Brotherhood of Andrew and Philip

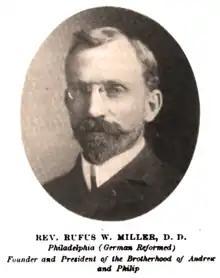
Rev. Rufus W. Miller, D.D.

Brotherhood of Andrew and Philip was a fraternal evangelical religious organization founded in 1888 by Rufus W. Miller, of Philadelphia. He became president of the organization's general council. The organization held its first federal convention in New York City in 1893. It was composed of members of 23 evangelical denominations in the United States besides chapters in Australia and Japan. Its objects were indicated in the statement that "any man can belong to the Brotherhood who will promise to pray daily for the spread of the Kingdom of Christ among men and to make an earnest effort each week to bring at least one man within the hearing of the Gospel". In 1914, the number of chapters of the Brotherhood in the United States was 875, with a total membership of 25,000 in 44 states..